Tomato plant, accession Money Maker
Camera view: bottom (45 deg); turntable rotation: 0 degrees
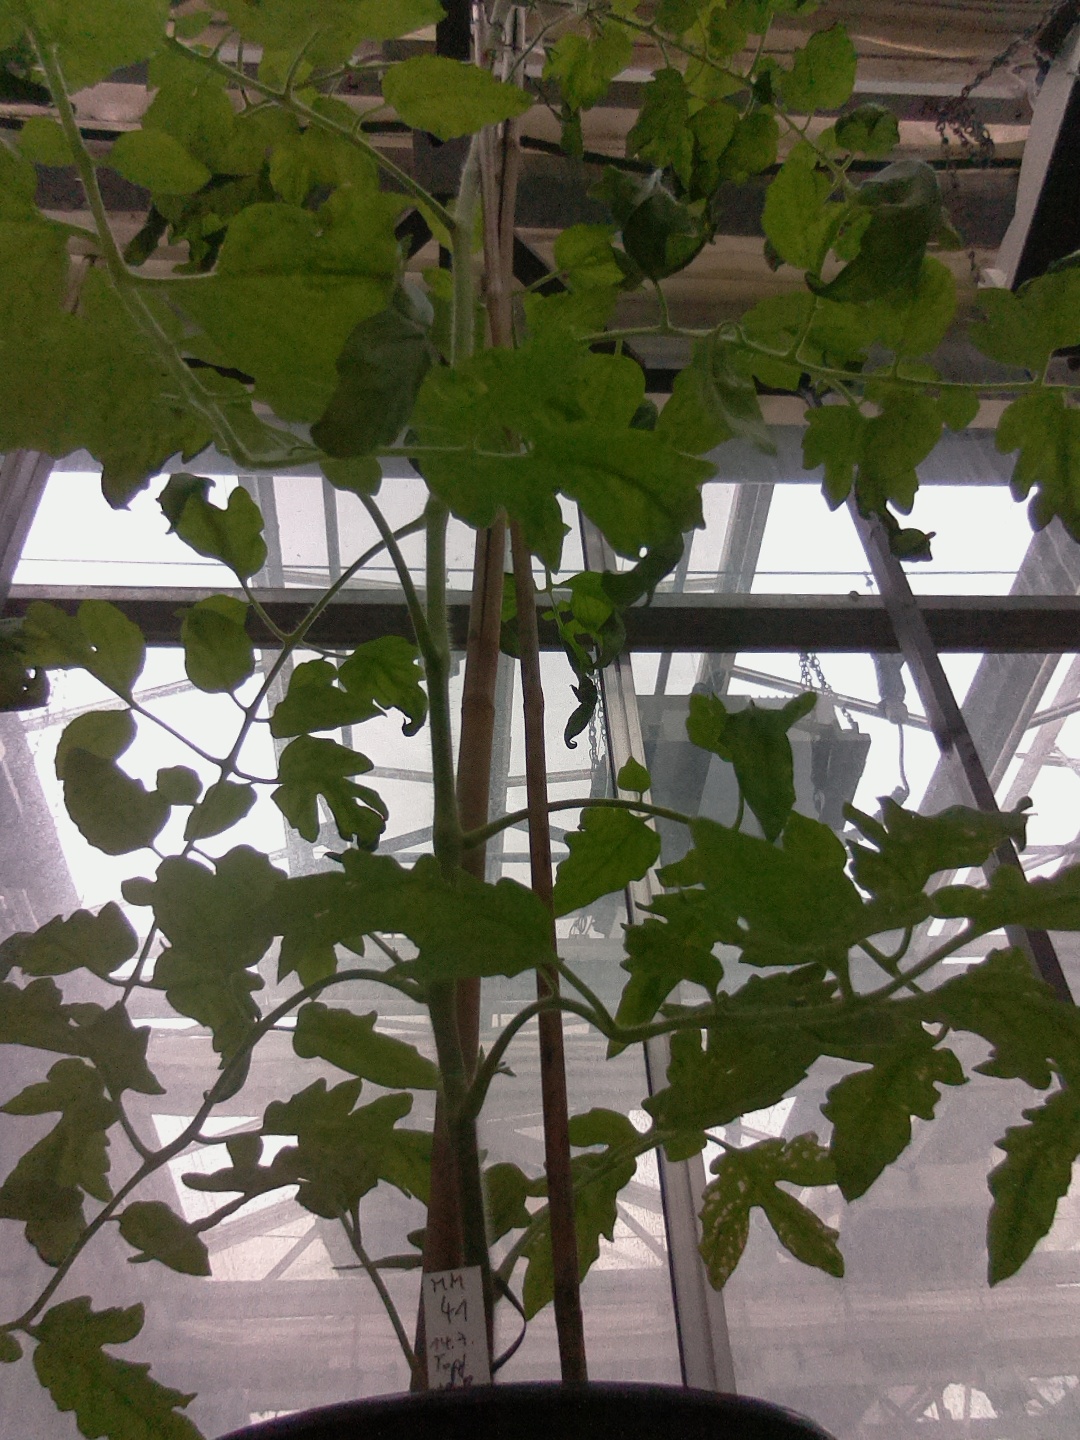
BBCH growth stage 66: Full flowering, 60%-70% of flowers open, more petals falling